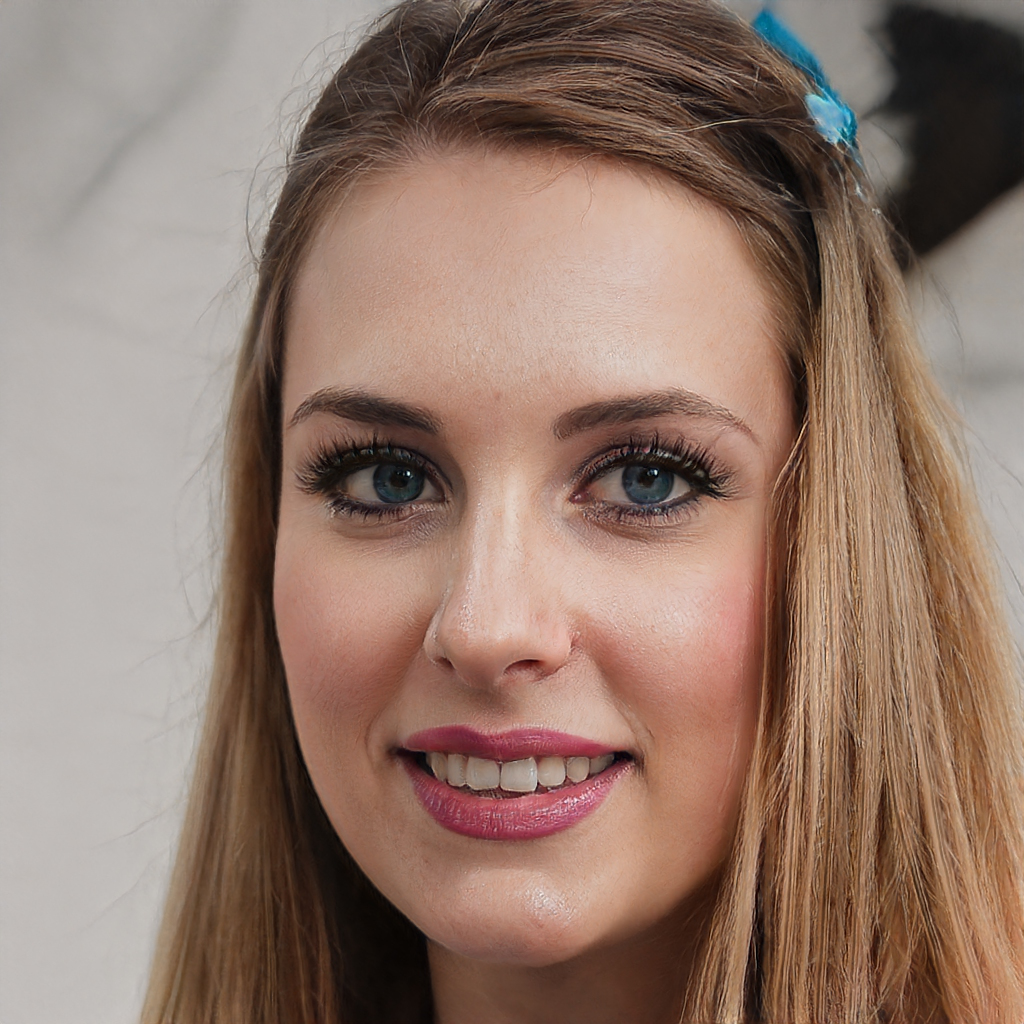
Gender: Female